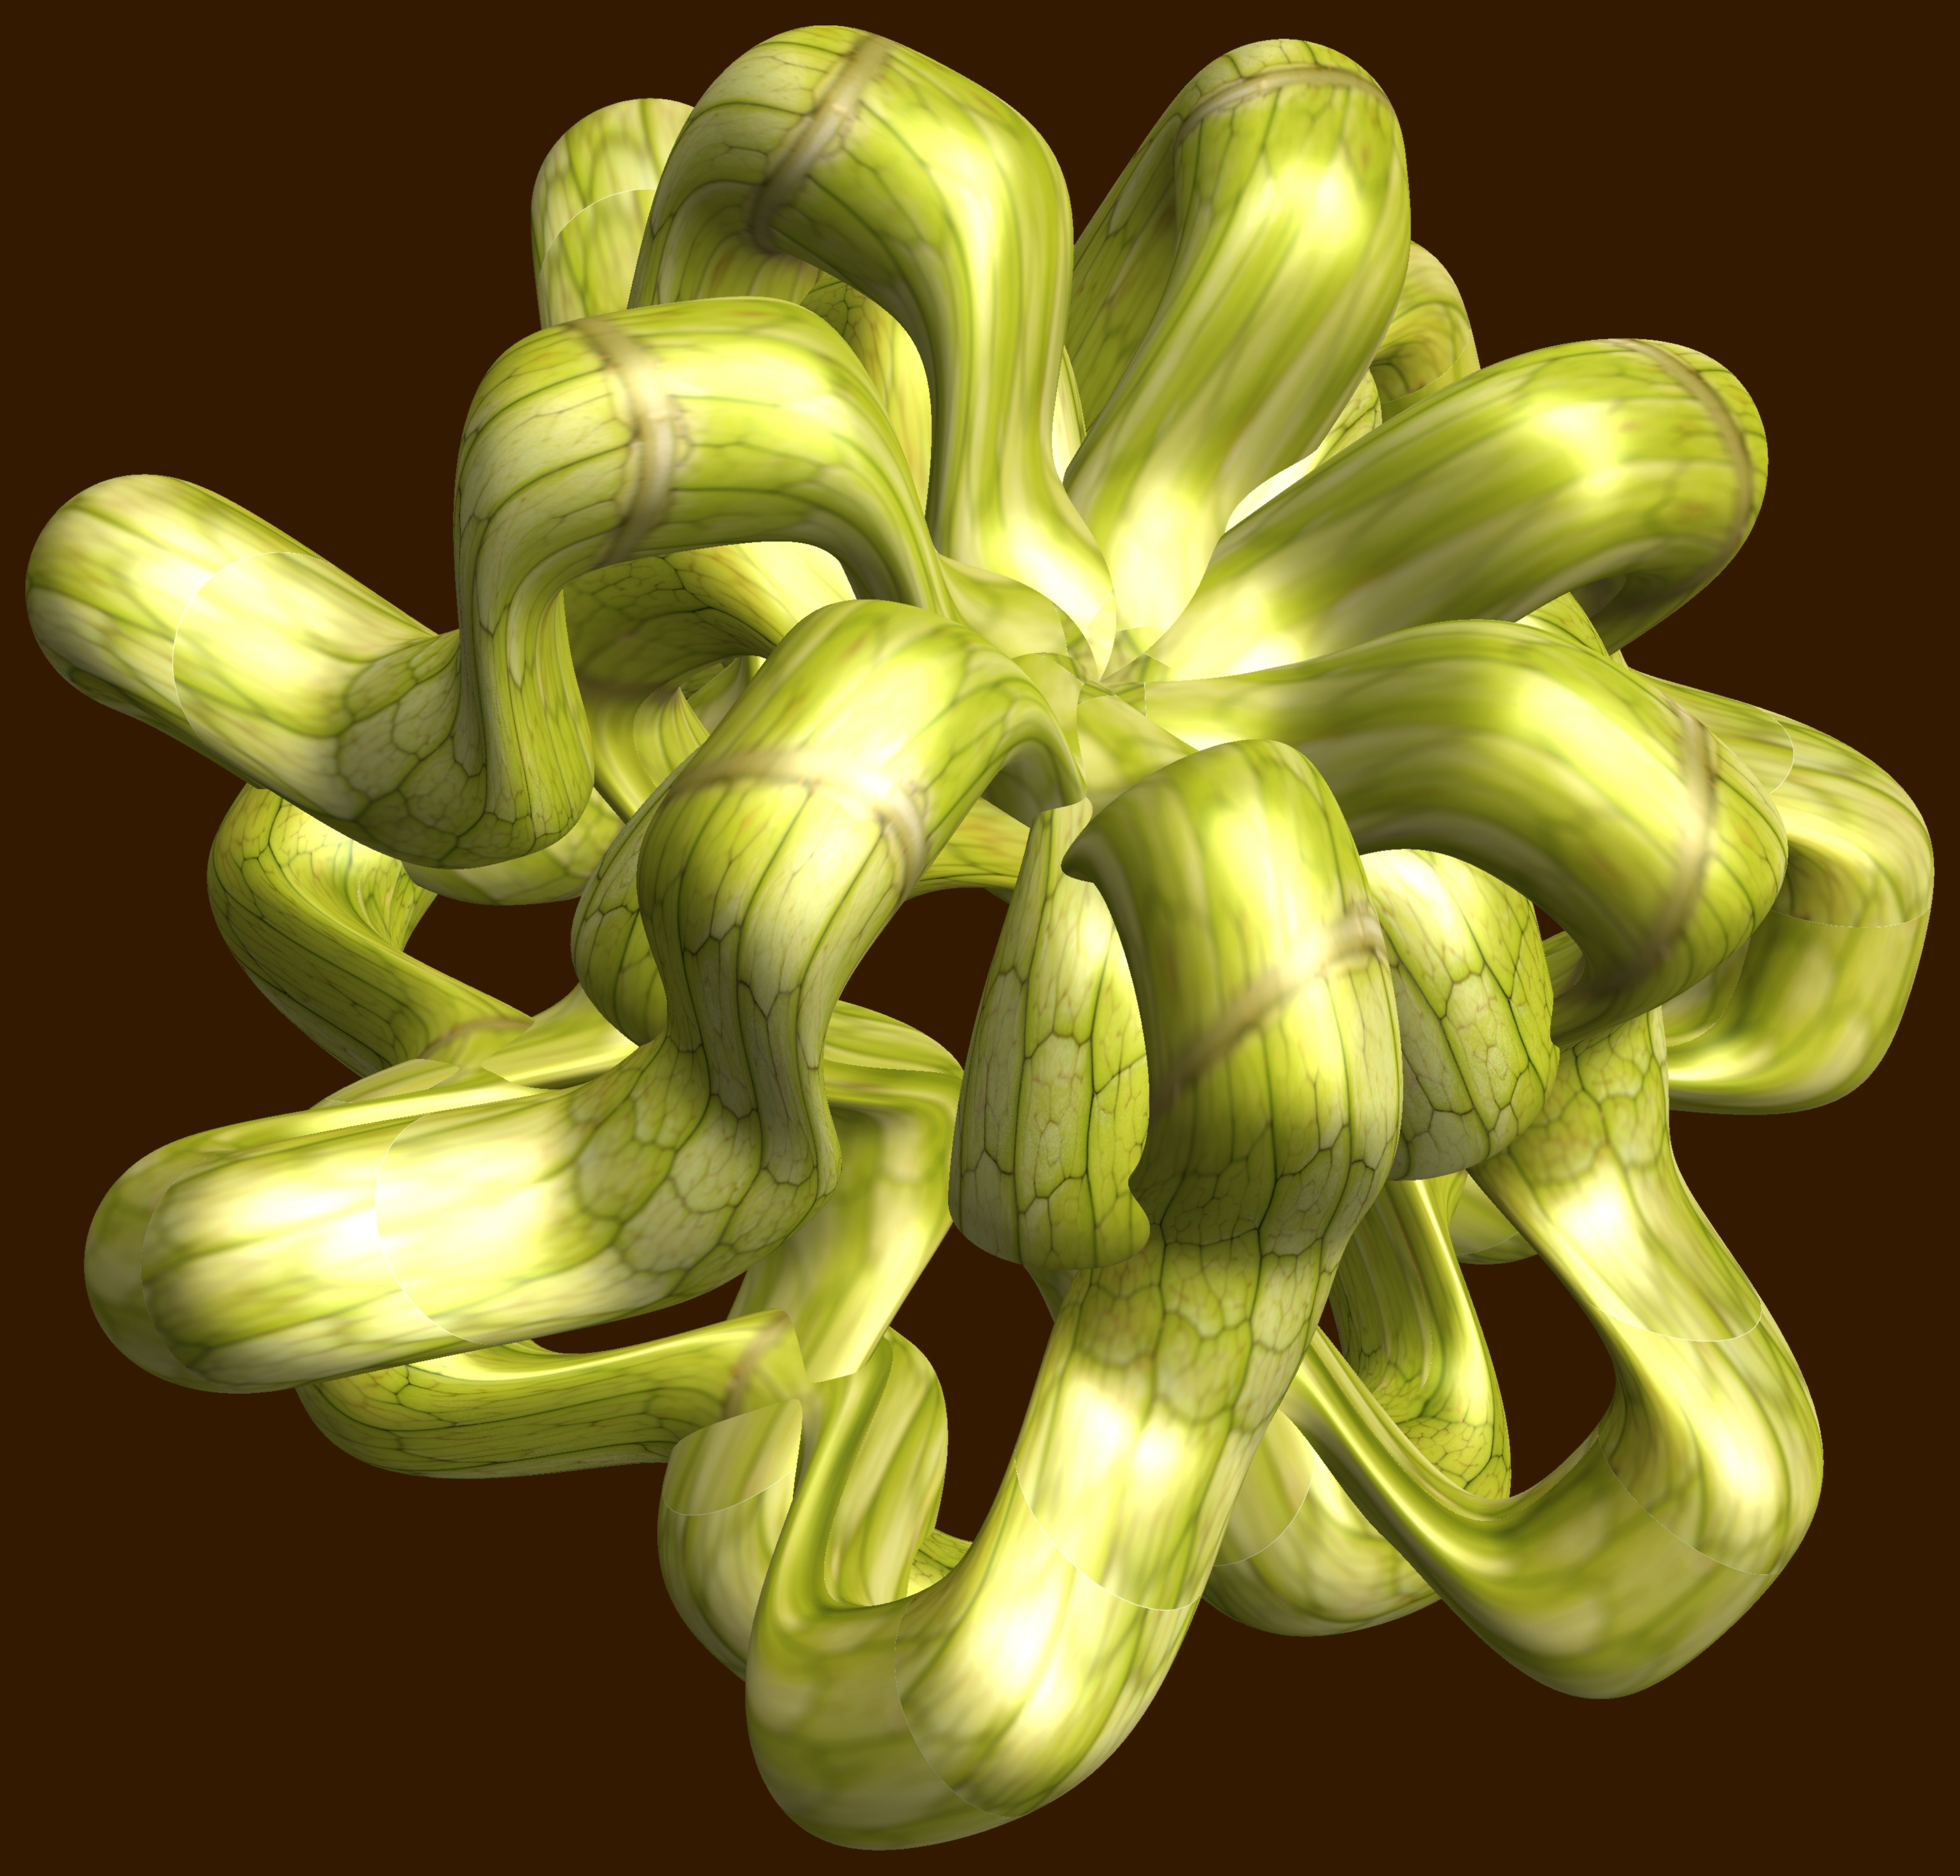
abstract, structure, plant, texture, leaf, flower, pattern, food, green, produce, vegetable, geometry, yellow, flora, sculpture, design, symmetry, 3d, graphic, shape, torus, mathematica, cg, parametricplot3d, code, program, algorithm, mapping, geometricsculpture, macro photography, flowering plant, daisy family, plant stem, land plant